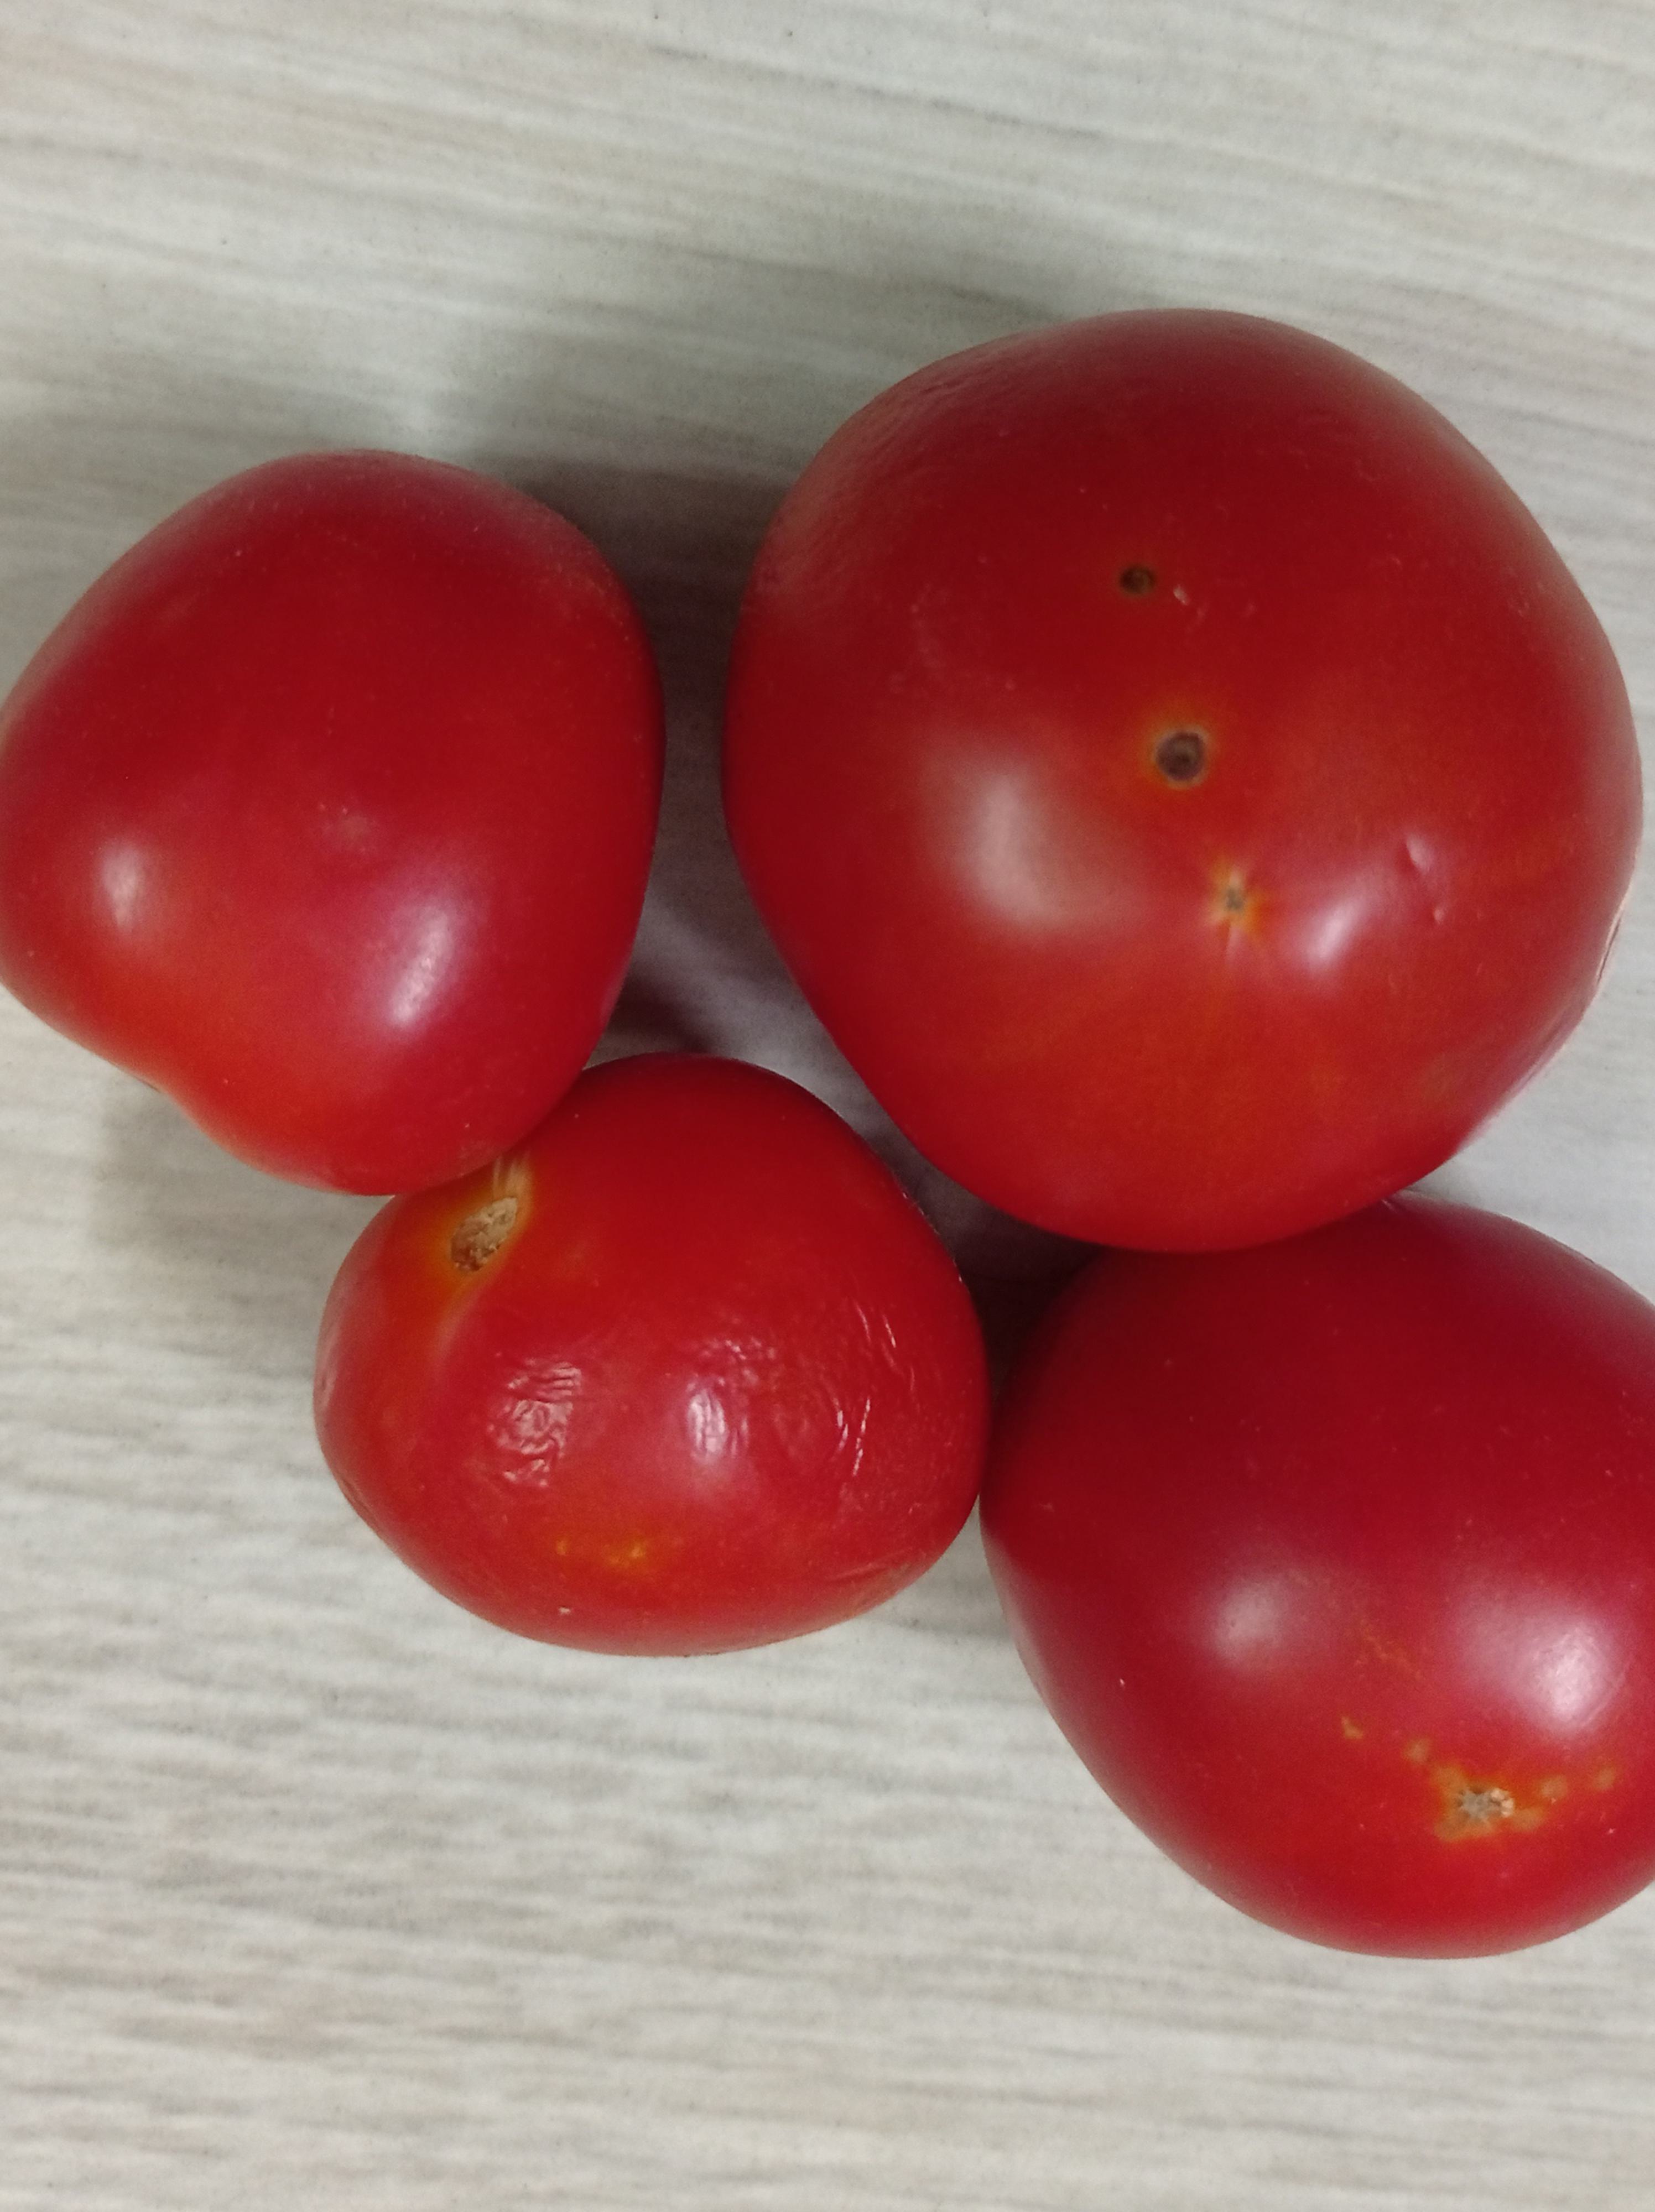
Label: Fresh